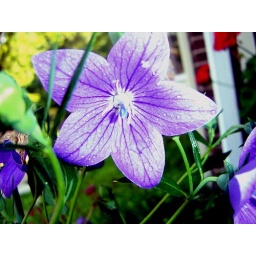
I love these balloon flowers. I have blue and white balloon flowers in the front garden. Why balloon flower. See next.